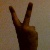
The image shows a hand gesture representing the number 2 in Indian Sign Language.